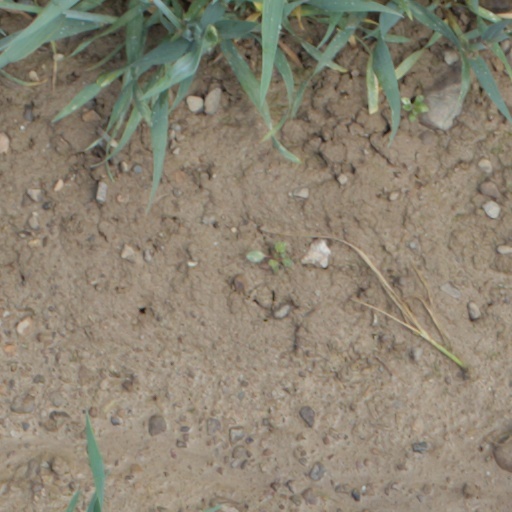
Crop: wheat